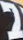
Number: 7